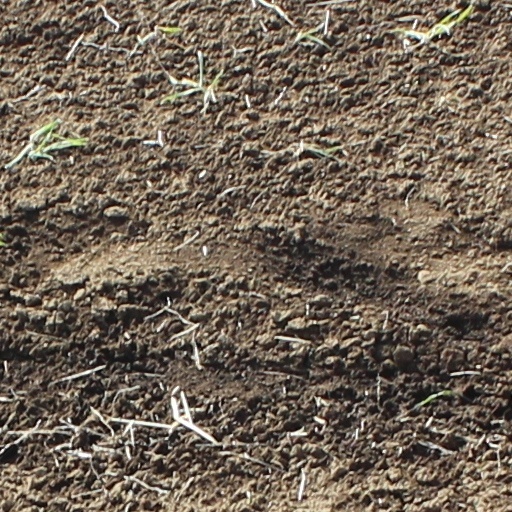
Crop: wheat